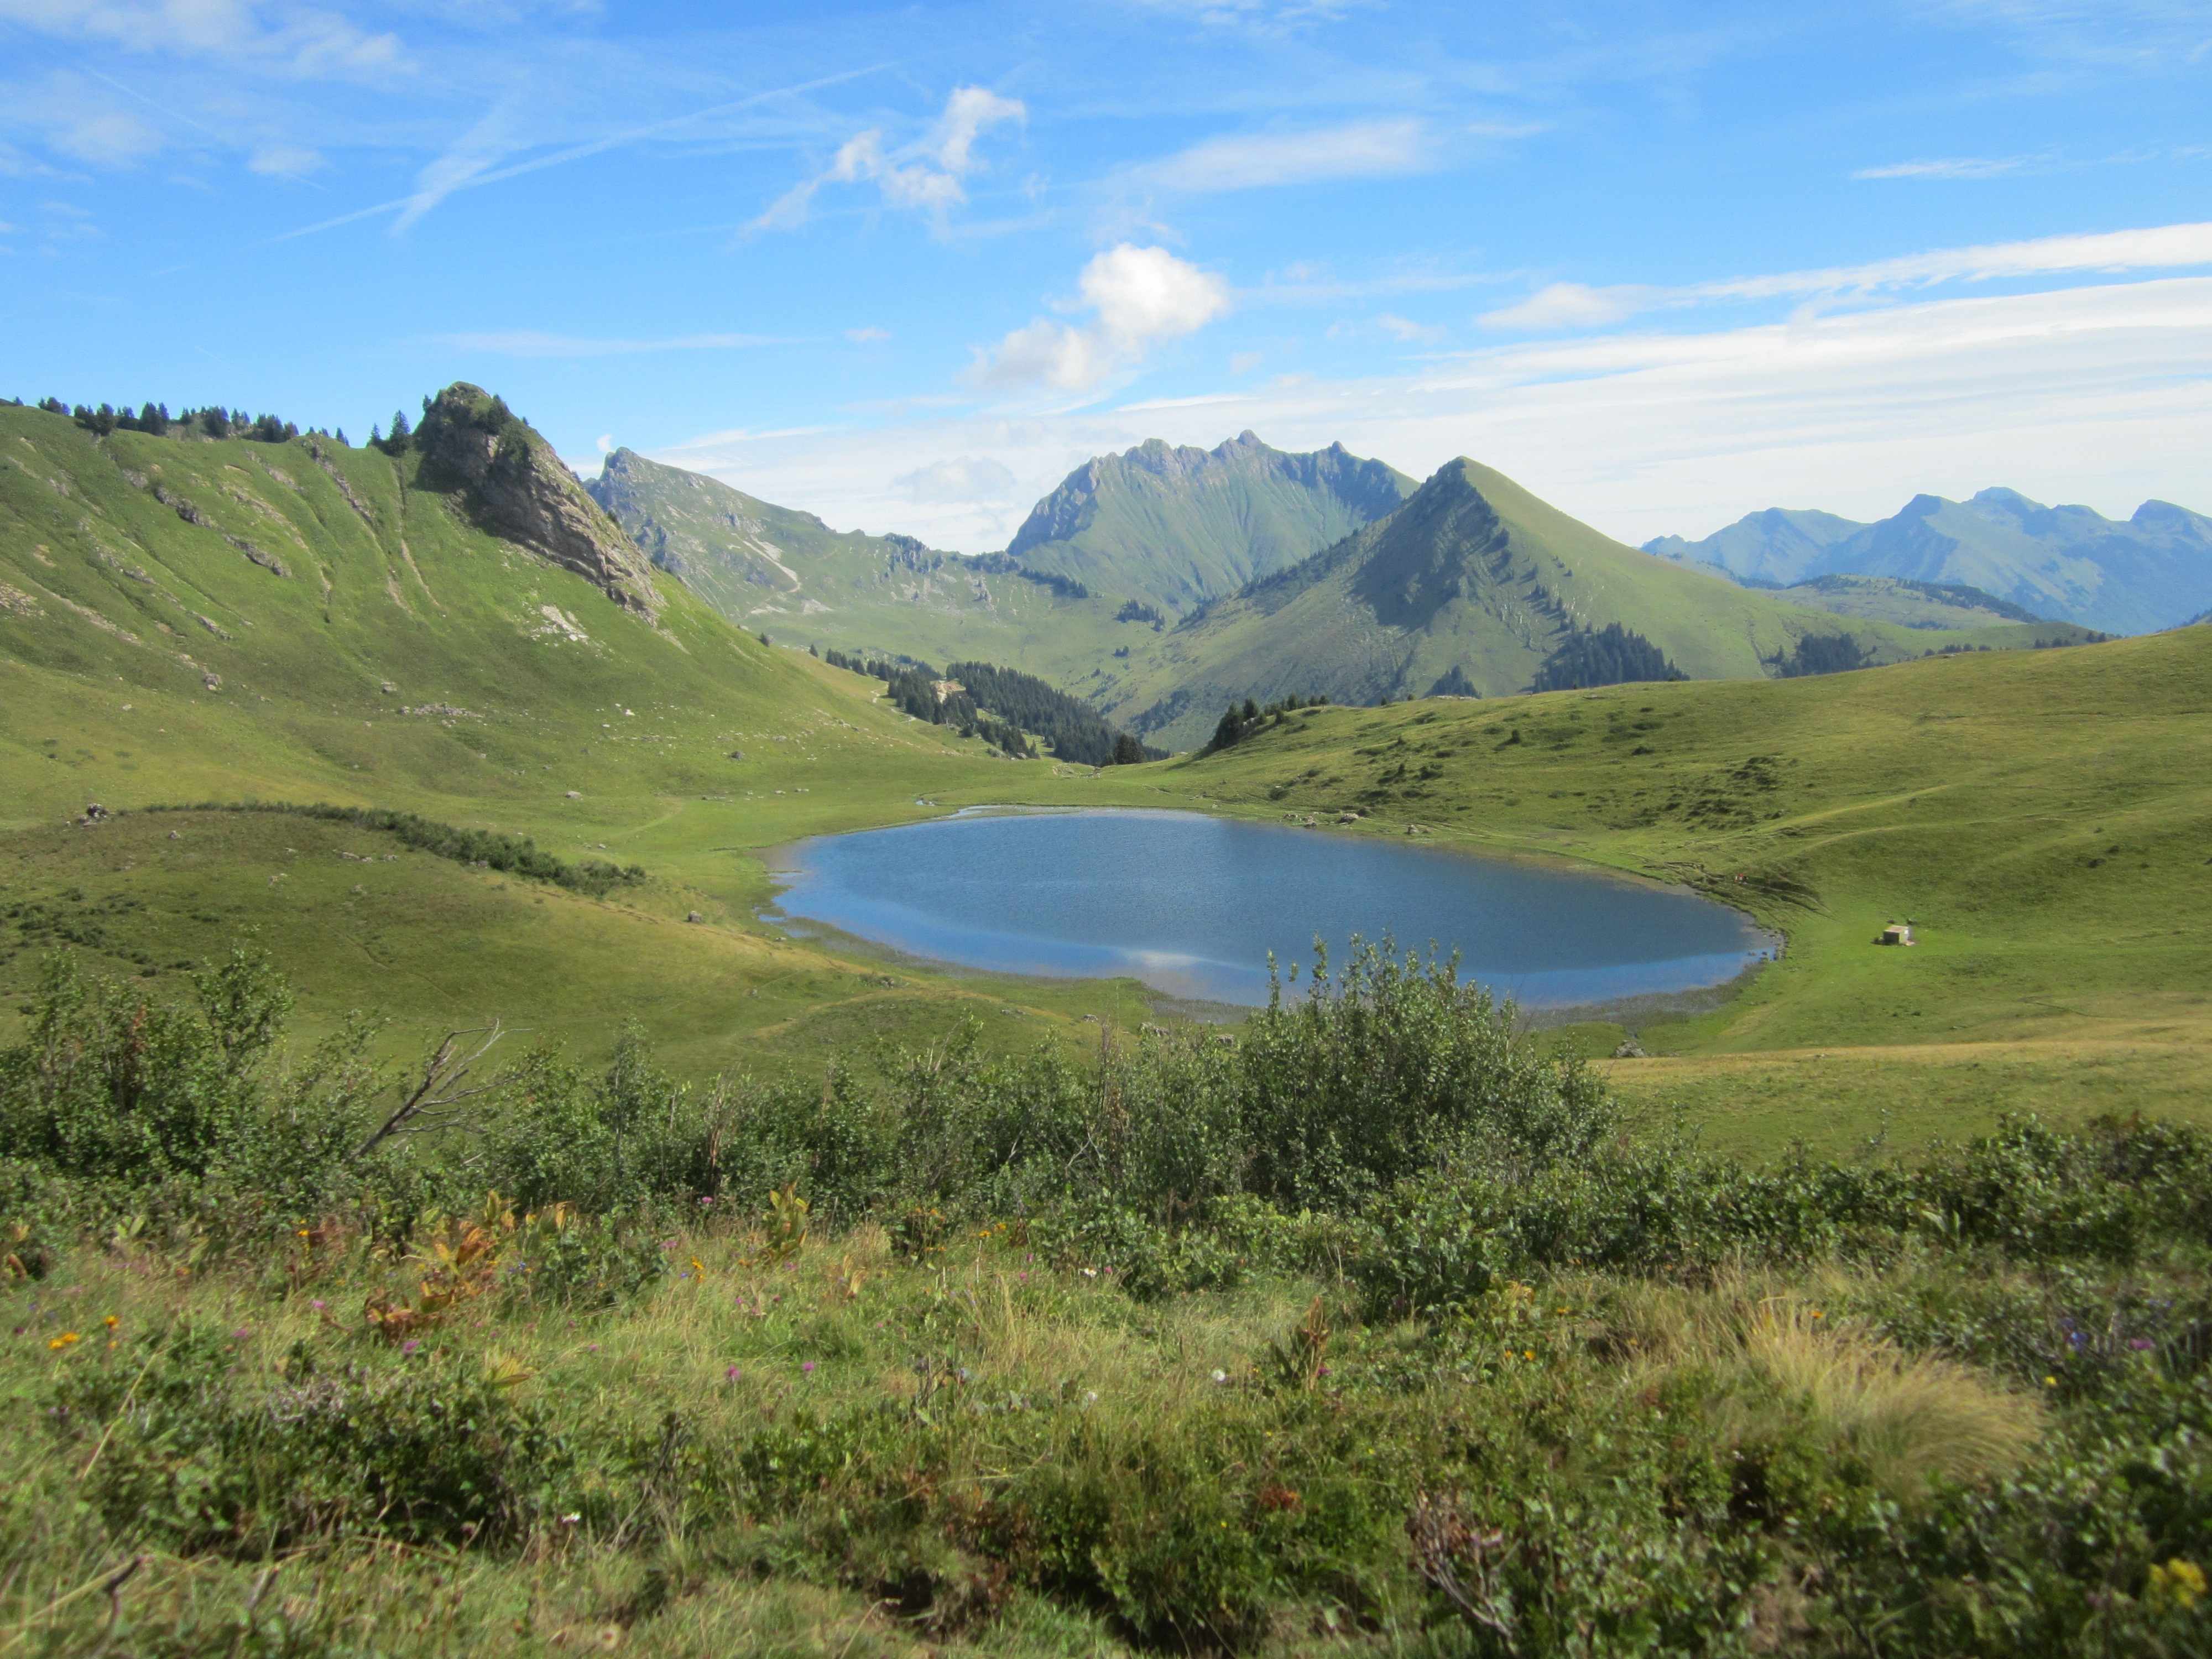
landscape, nature, wilderness, mountain, meadow, prairie, hill, lake, valley, mountain range, panorama, pasture, reservoir, national park, ridge, plain, golf course, alps, grassland, plateau, savoie, fell, habitat, loch, ecosystem, steppe, tarn, haute savoie, natural environment, geographical feature, mountainous landforms